Roy Kim

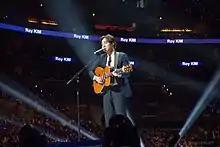
Kim performing at KCON 2015

In 2012, Kim auditioned for Mnet's television talent show "Superstar K 4" (the South Korean equivalent of "American Idol"). He was ultimately the season's winner, out of nearly two million applicants. Following his win, he performed at the 2012 Mnet Asian Music Awards in Hong Kong.